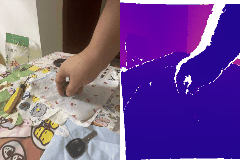
Label: banana